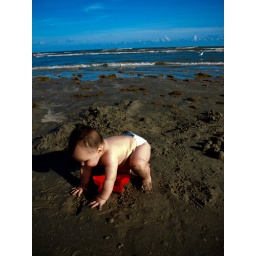
river playing in the sand in galveston